Volubilis

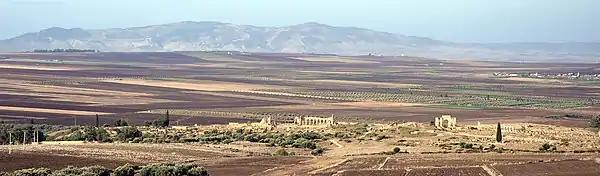
Panoramic view of the ruins with fields in front and behind, and mountains in the distance. Several reconstructed buildings including a basilica and triumphal arch are visible.

A Muslim group known as the Rabedis, who had revolted in Córdoba in Al-Andalus (Andalusia in modern Spain), resettled at Volubilis in 818. Although people continued to live in Volubilis for several more centuries, it was probably almost deserted by the 14th century. Leo Africanus describes its walls and gates, as well as the tomb of Idris, guarded only by two or three castles. His body was subsequently removed to Moulay Idriss Zerhoun, , where a great mausoleum was built for it. The name of the city was forgotten and it was termed "Ksar Faraoun", or the "Pharaoh's Castle", by the local people, alluding to a legend that the ancient Egyptians had built it. Nonetheless, some of its buildings remained standing, albeit ruined, until as late as the 17th century when Moulay Ismail ransacked the site to provide building material for his new imperial capital at Meknes. An earthquake in 1755 caused further severe destruction. However, English antiquarian John Windus had sketched the site in 1722. In his 1725 book "A Journey to Mequinez", Windus described the scene: